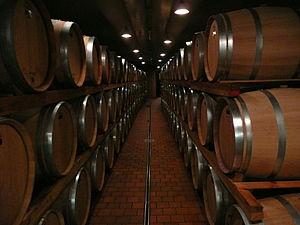
Le barolo, « roi des vins, vin des rois », est un vin italien du Piémont, dont le nom vient de la commune de Barolo. Le cépage principal de l'appellation est le nebbiolo.